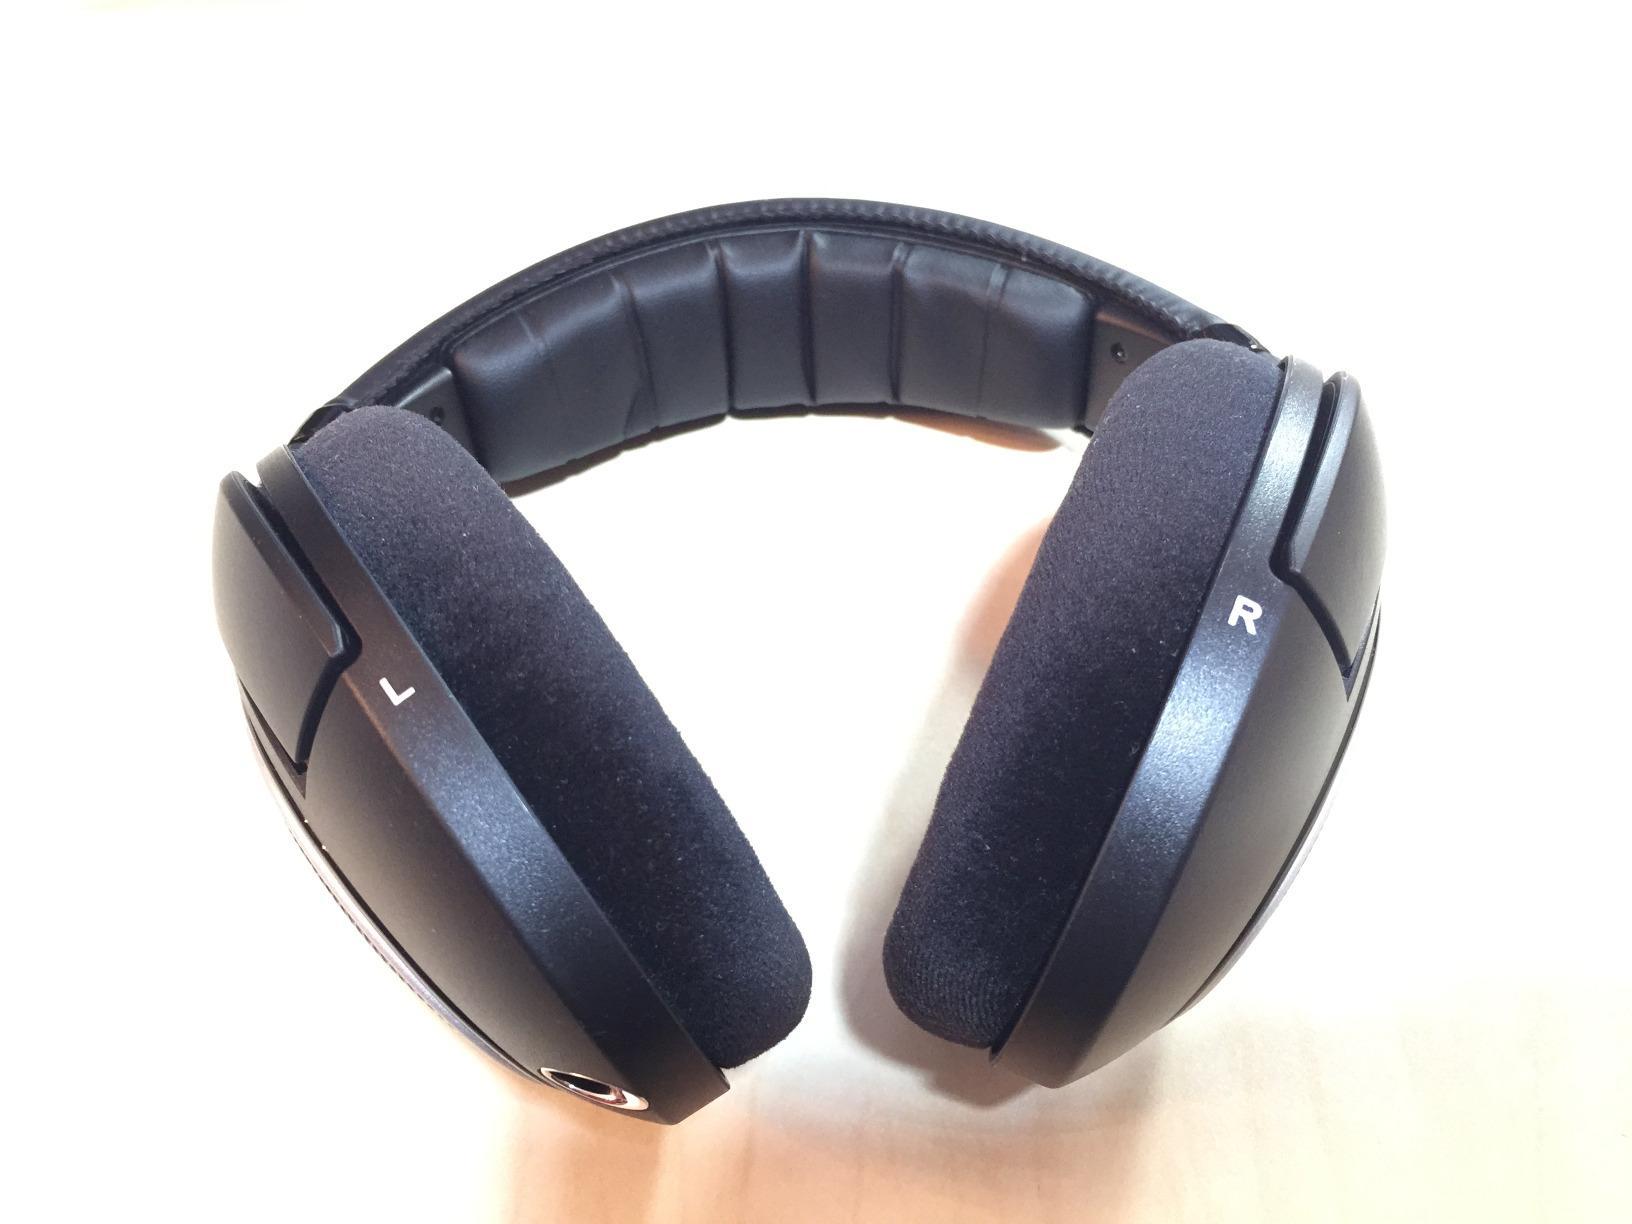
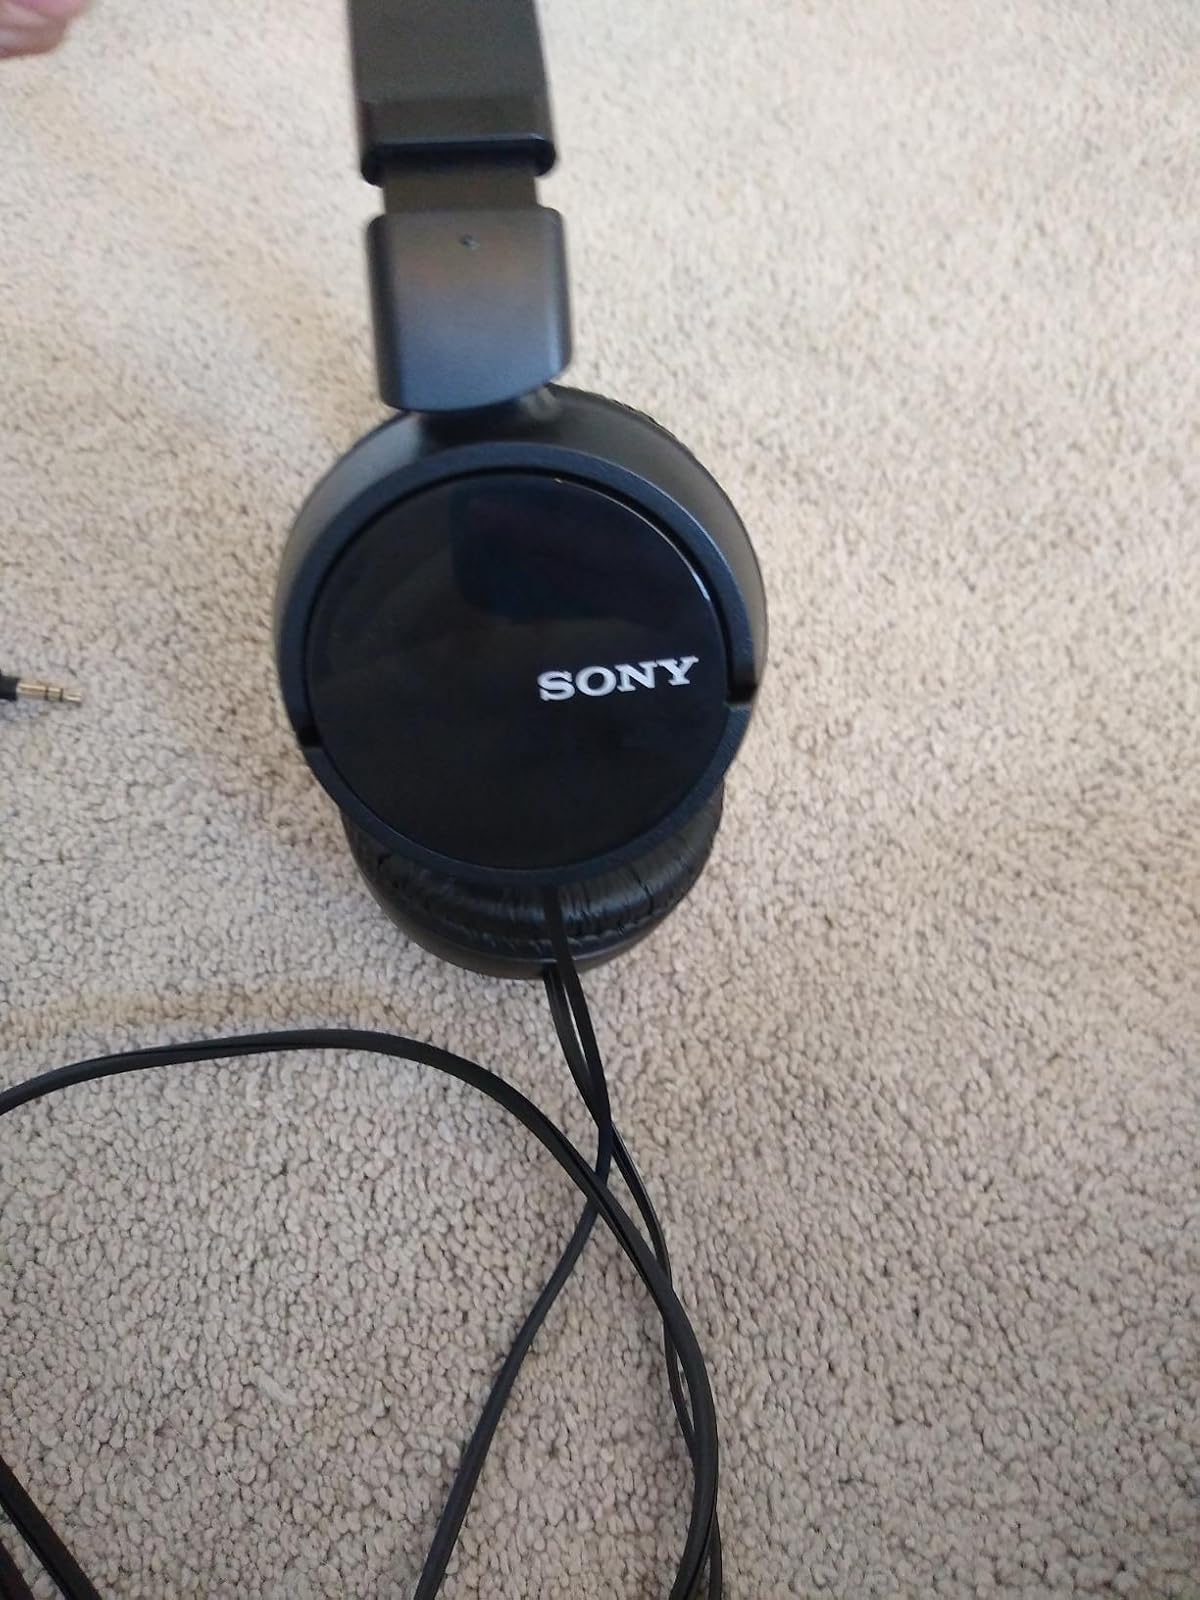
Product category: headphones
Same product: no